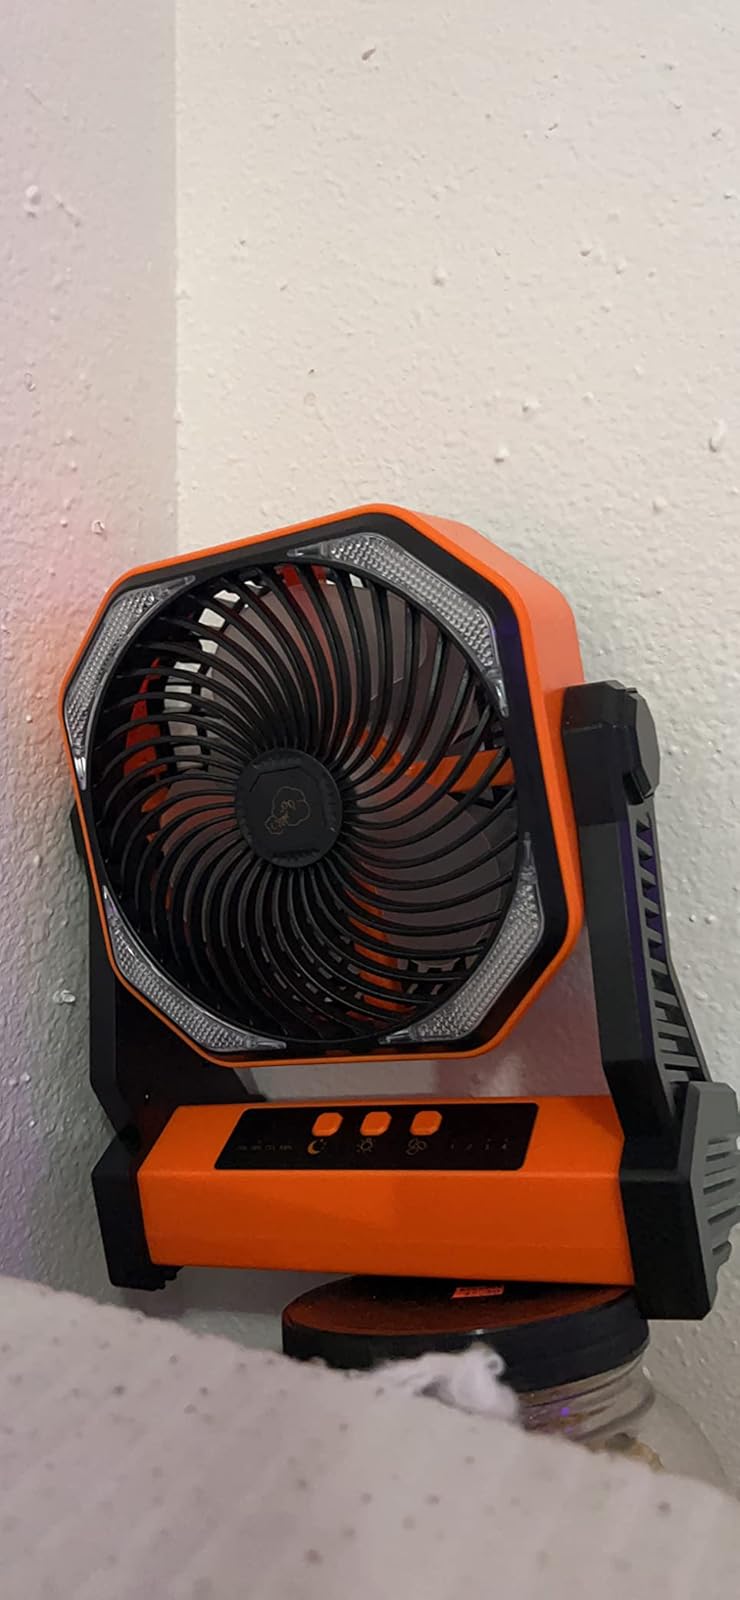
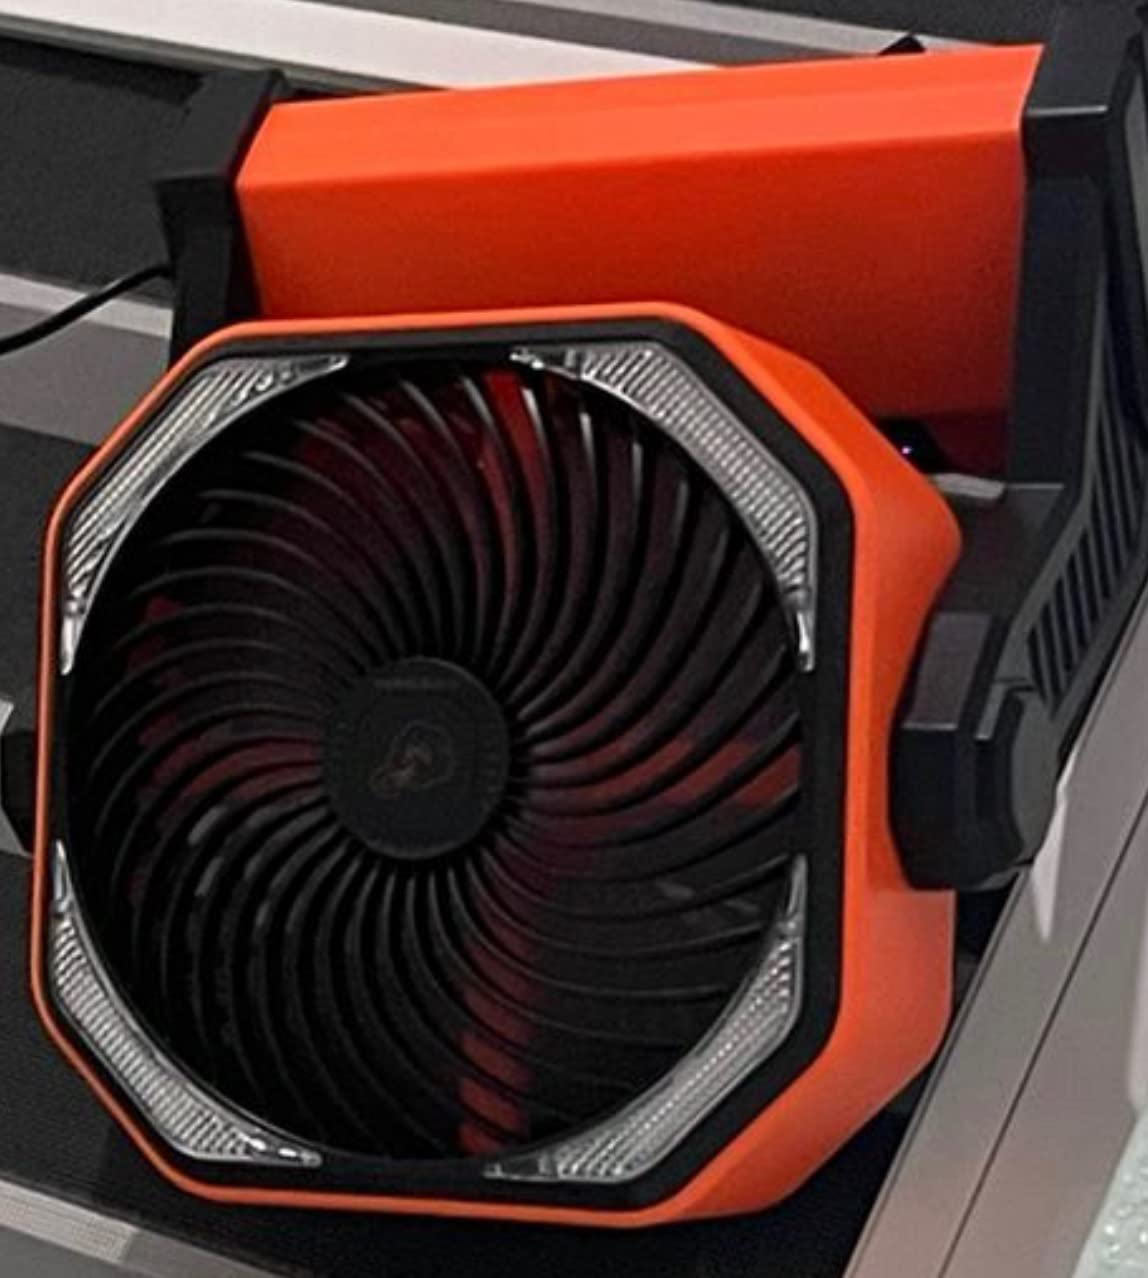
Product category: lantern
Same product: yes